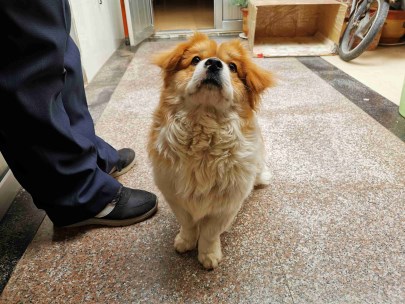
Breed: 3336-n000121-chinese_rural_dog